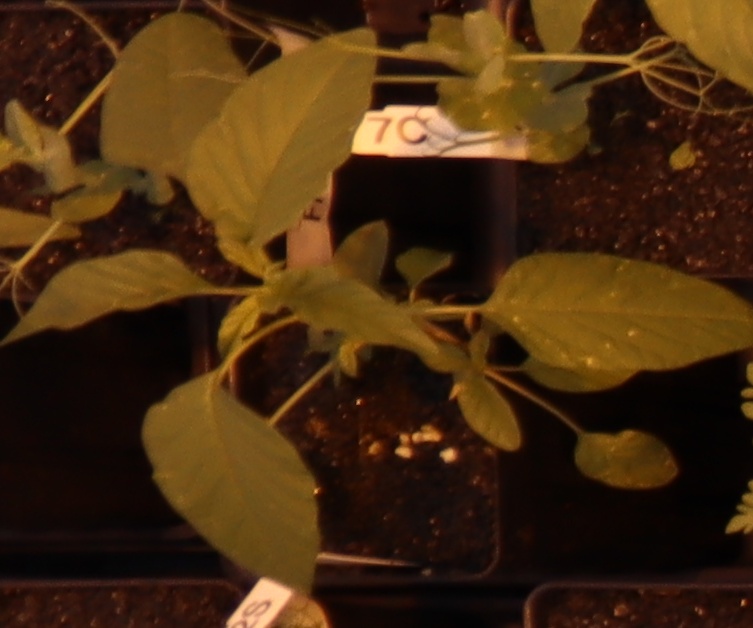
Label: Palmer Amaranth